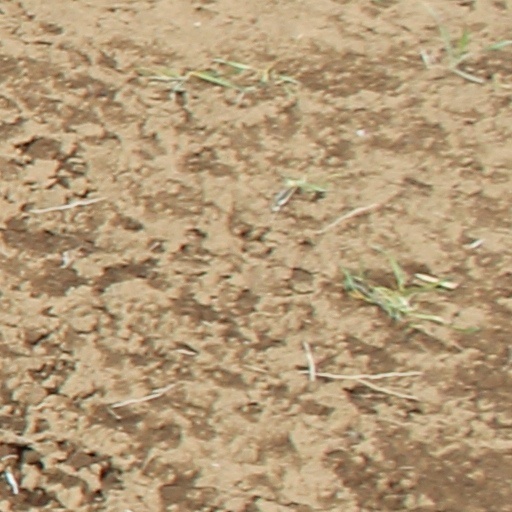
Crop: wheat